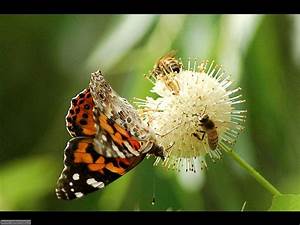
Label: farfalla